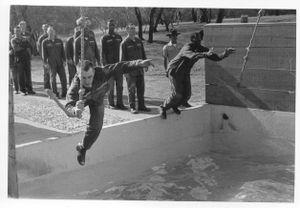
L'entraînement militaire de base de l'armée de l'air américaine est un programme de huit semaines d'entraînement physique et de combat nécessaire pour devenir pilote de l'armée de l'air américaine ou membre de la Force spatiale américaine. Il se déroule sur la base aérienne de Lackland à San Antonio, au Texas.